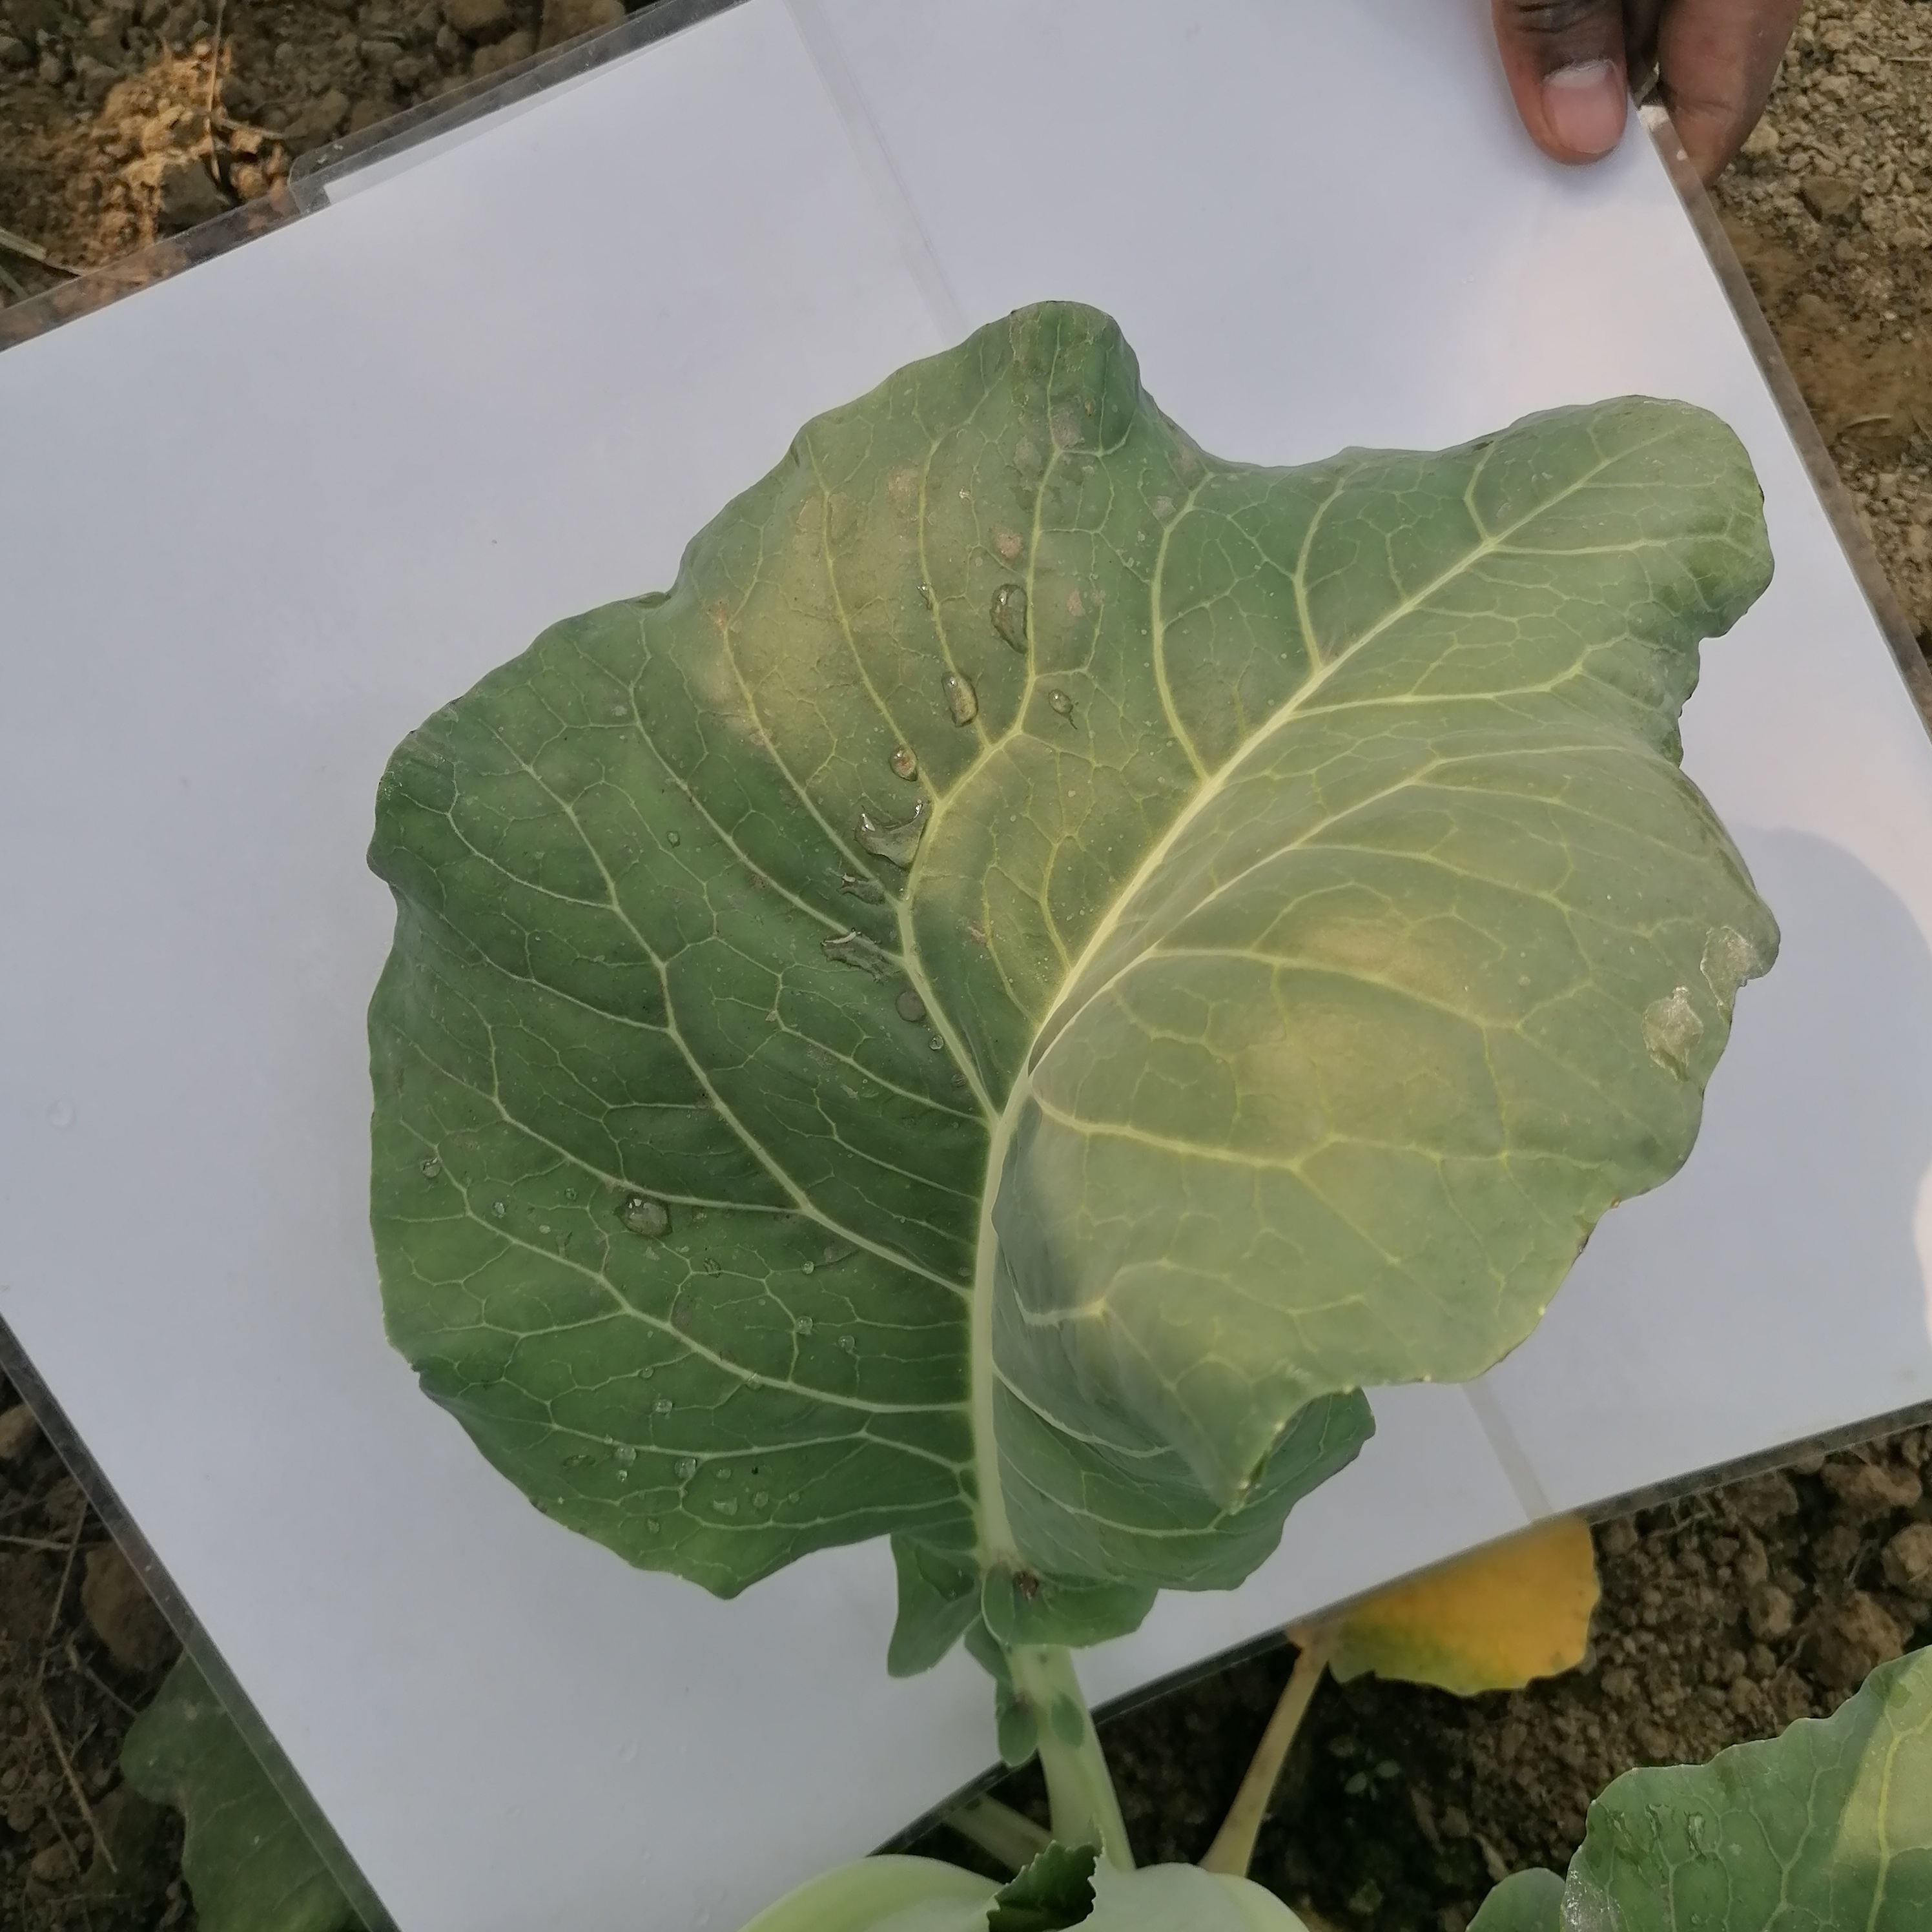
Label: Healthy